Sourans

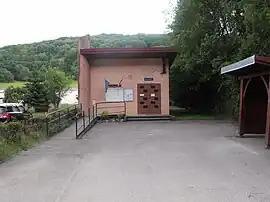
The town hall in Sourans

Sourans is a commune in the Doubs department in the Bourgogne-Franche-Comté region in eastern France.